Bridge of Glass

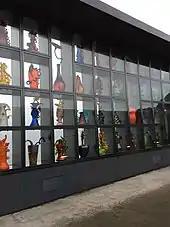
Venetian Wall

The Museum of Glass and Bridge of Glass were created amidst the development of Tacoma's Thea Foss Waterway. In 1991, the city acquired 27 acres on the downtown waterfront for $6.8 million. Considered one of the most polluted Superfund sites in the country, the city, federal agencies, and about 70 companies considered responsible for the pollution, paid roughly $103 million to clean up the area. Tacoma civic and business leaders met with investor George F. Russell Jr. in 1992 to discuss their vision of a museum showcasing the artwork of Tacoma native, Dale Chihuly. By 1995, Russell and his wife were named co-chairmen of the museum's board, and with board-approval selected Arthur Erickson as the museum's architect. Ultimately, the board's vision of a museum featuring artwork exclusively by Chihuly, was redirected by Chihuly himself who suggested the museum should feature the works of glass artists from around the world. It was decided Chihuly would contribute three permanent installations on the proposed bridge to link the museum to the downtown area, later named the Chihuly Bridge of Glass. The Museum of Glass was the first establishment built on the cleaned up Thea Foss Waterway site in 2002. The Museum of Glass cost about $48 million, and the Bridge of Glass about $12 million in building, design, and installation expenses.